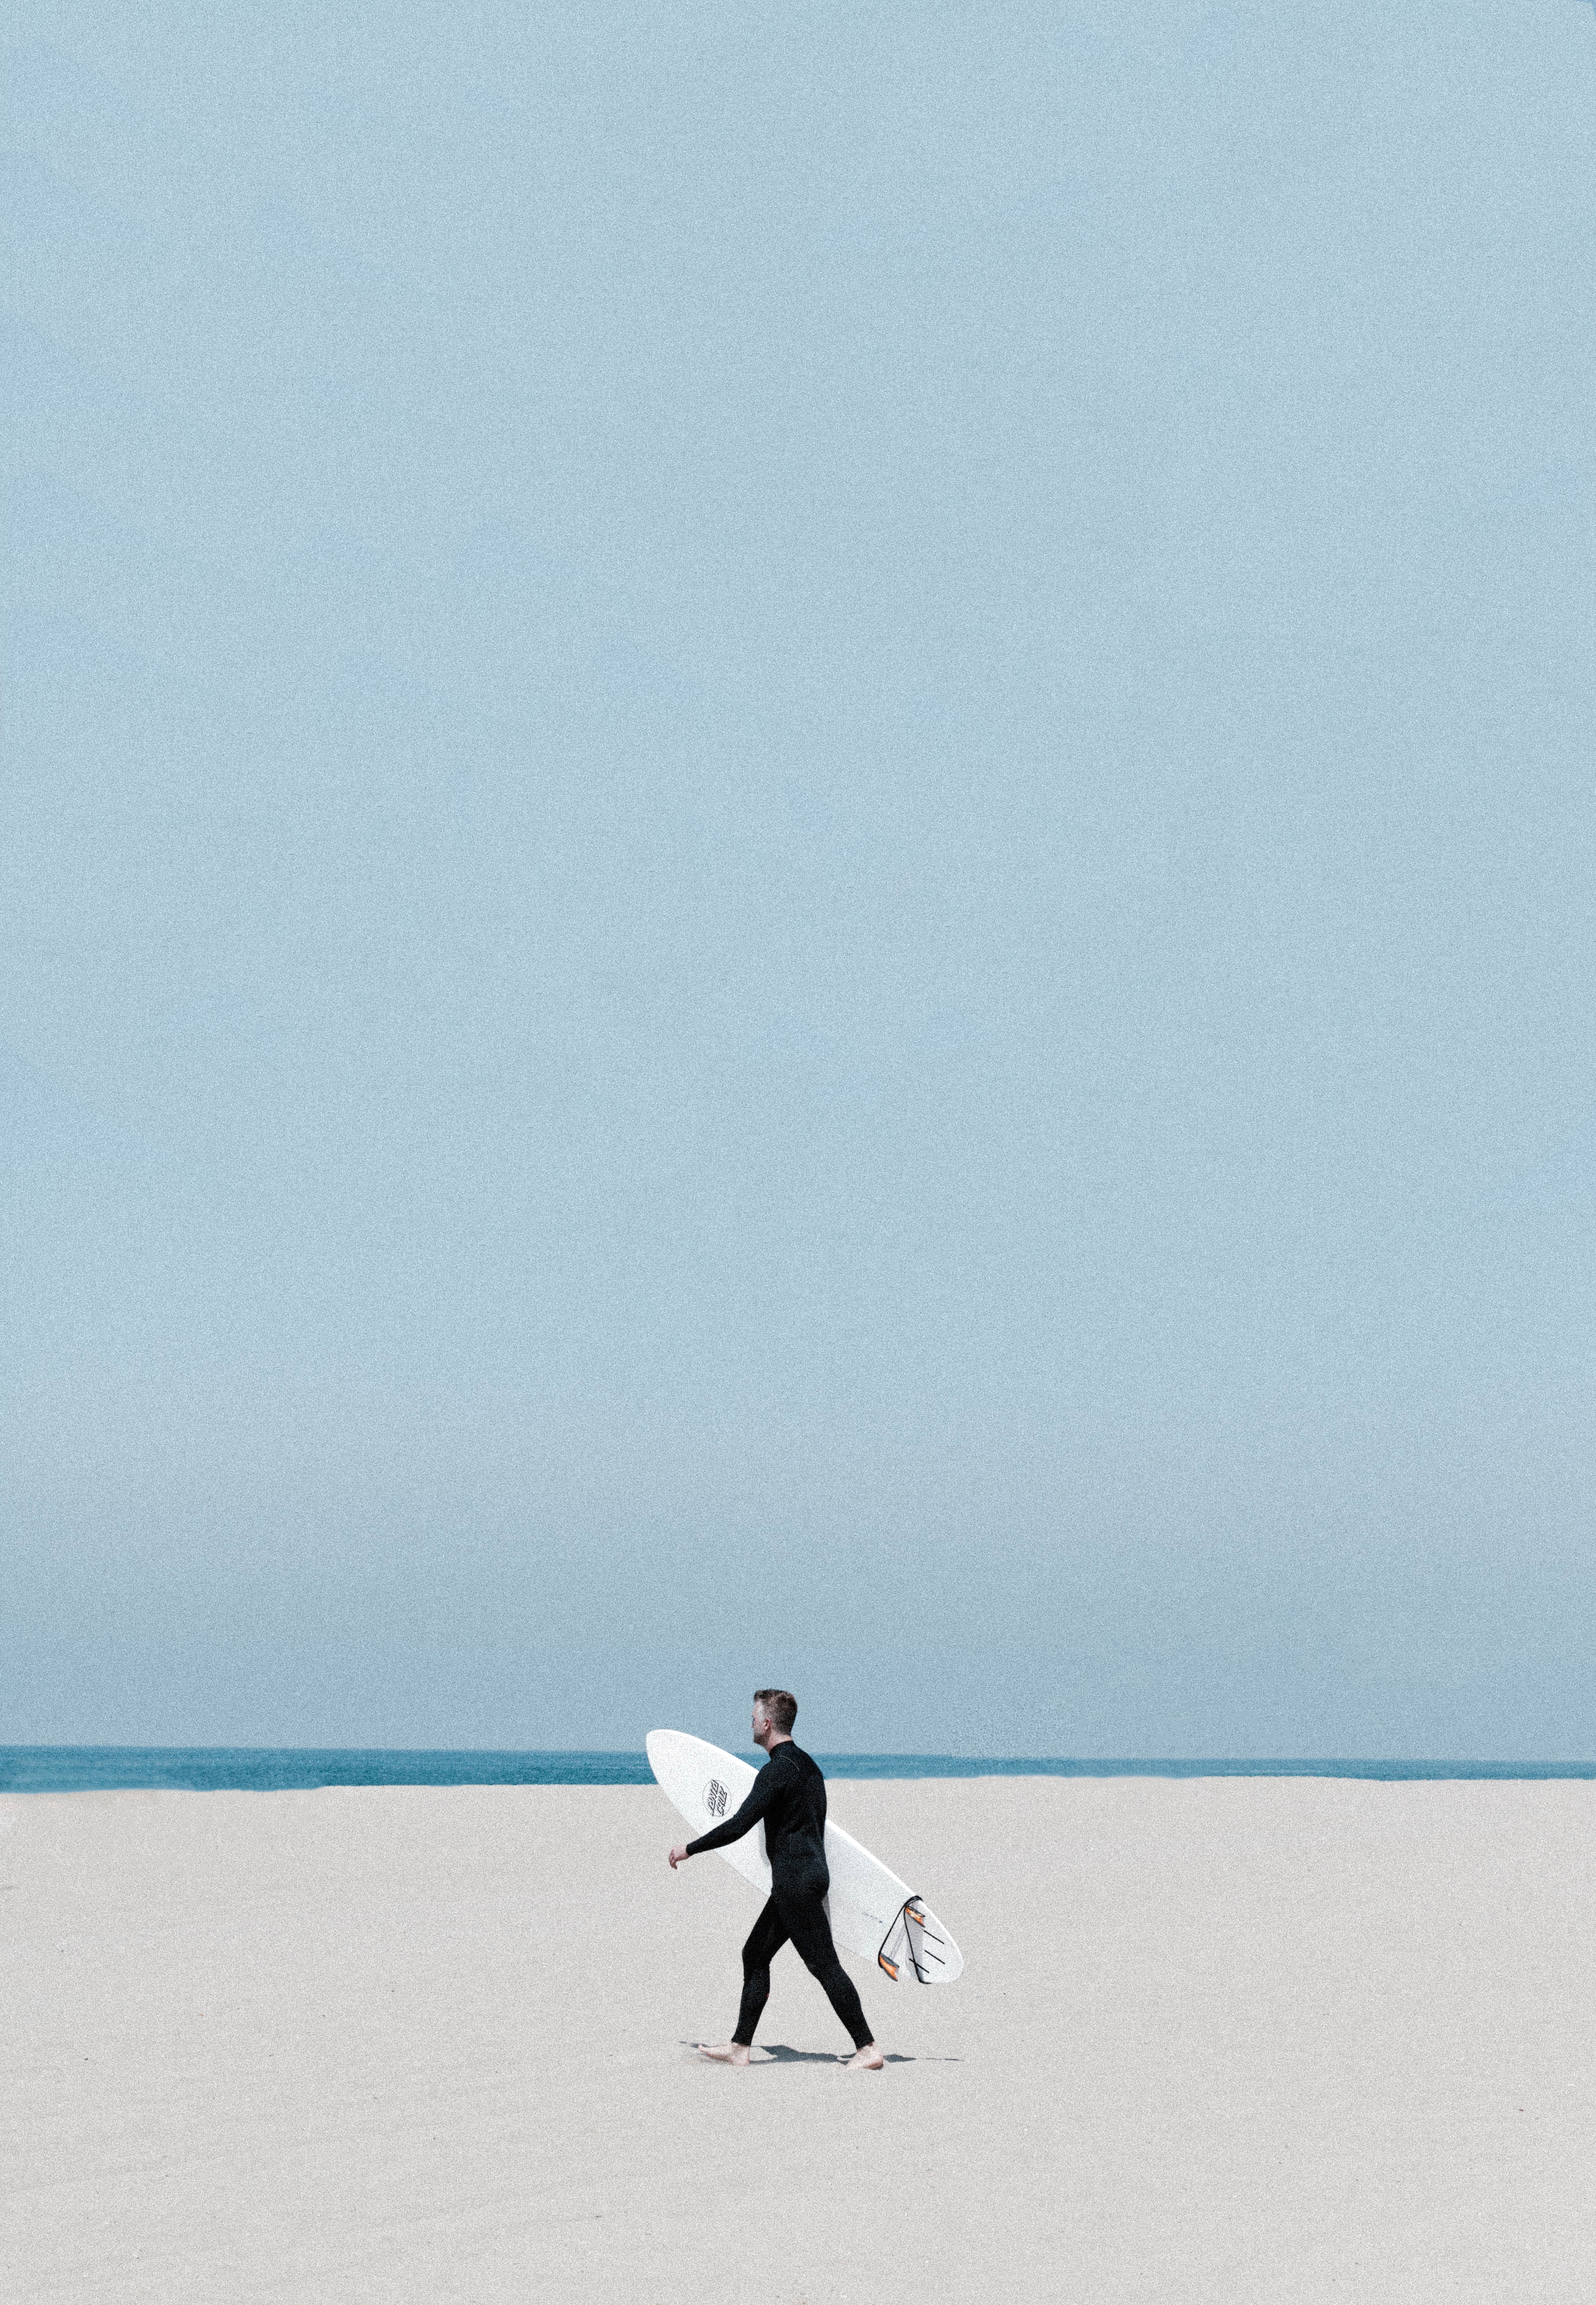
landscape, sea, water, sand, ocean, horizon, cloud, sky, vacation, recreation, ice, arctic